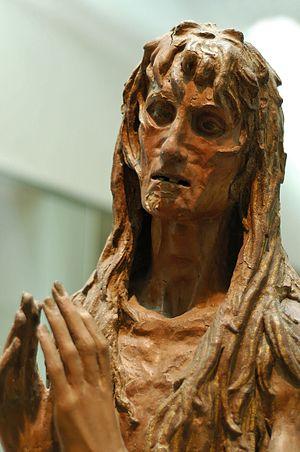
Statue de Marie-Madeleine, détail. Était probablement placé sur le côté sud-ouest du Baptistère de Florence (Italie). Bois peint et doré, Musée de l'Œuvre du Dôme. Italiano: Maddalena. Proviene probabilmente dal parete sud-ovest del Battistero di Firenze. Legno dipinto e dorato, Museo dell'Opera del Duomo.
Marie de Magdala, ou Marie Madeleine, appelée aussi Marie la Magdaléenne dans les Évangiles, est une disciple de Jésus qui le suit jusqu'à ses derniers jours, assiste à sa Résurrection et qui a donné naissance à une importante figure du christianisme. Elle est citée au moins douze fois dans les quatre évangiles canoniques, plus que la plupart des apôtres. L'Évangile selon Jean, écrit au plus tôt vers 80, en fait la première personne à avoir vu Jésus après sa Résurrection, chargée d'avertir les apôtres. Ce motif est repris dans une fin ajoutée au IVᵉ siècle à l'Évangile selon Marc.